José Calvo Sotelo

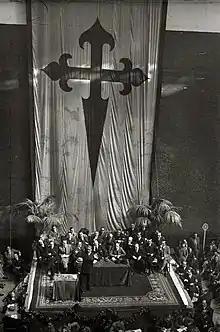
Calvo Sotelo giving a speech in the Urumea Fronton of San Sebastián (1935).

After the proclamation of the Second Spanish Republic on 14 April 1931, Calvo Sotelo, because of his prior collaboration with the dictatorship and his fear of being subject to trial, went into exile to Portugal and later France along with other politicians. He was welcomed the day after his arrival in Lisbon by António de Oliveira Salazar, then minister of Finance. Calvo Sotelo spent his time in Portugal studying the "Ditadura Nacional" regime. After being given a passport by the Portuguese authorities, he lived between February 1932 and May 1934 in Paris, where he became connected with the ideas of Charles Maurras. He also befriended Léon Daudet, Jacques Bainville and in France. Despite his exile he had been elected as member of the parliament for the district of Ourense both in the 1931 and 1933 elections.